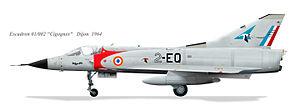
Mirage IIIC du 1/2 Cigognes
La 2ᵉ escadre de chasse est une unité de chasse de l'armée de l'air française. Créée en novembre 1945 sur la Base aérienne 136 Friedrichshafen, elle a été dissoute le 9 septembre 1994 sur la Base aérienne 102 Dijon-Longvic. La 2ᵉ escadre est à nouveau formée le 3 septembre 2015 sur la Base aérienne 116 Luxeuil-Saint Sauveur.
Le groupe de chasse 1/2 Cigognes est une unité de combat de l'Armée de l'air française. Longtemps installée sur la base aérienne 102 Dijon-Longvic, elle rejoint la BA 116 à l'été 2011. Elle est actuellement équipée de chasseurs Mirage 2000-5F. Ses avions portent les codes 2-EA à 2-EZ.